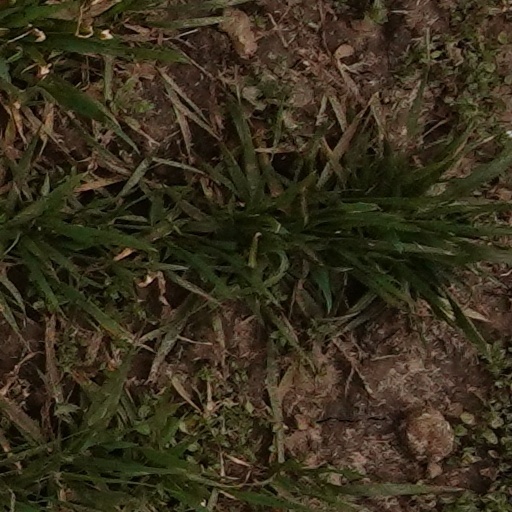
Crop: wheat